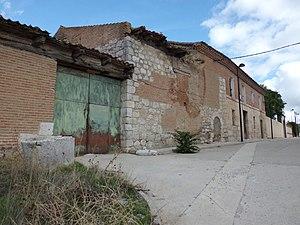
La chartreuse Notre-Dame d'Aniago est un ancien monastère de Chartreux situé dans un endroit appelé Aniago, au confluent du Duero avec l'Adaja, sur la commune de Villanueva de Duero dans la province de Valladolid en Espagne.